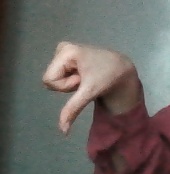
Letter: waw